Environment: real
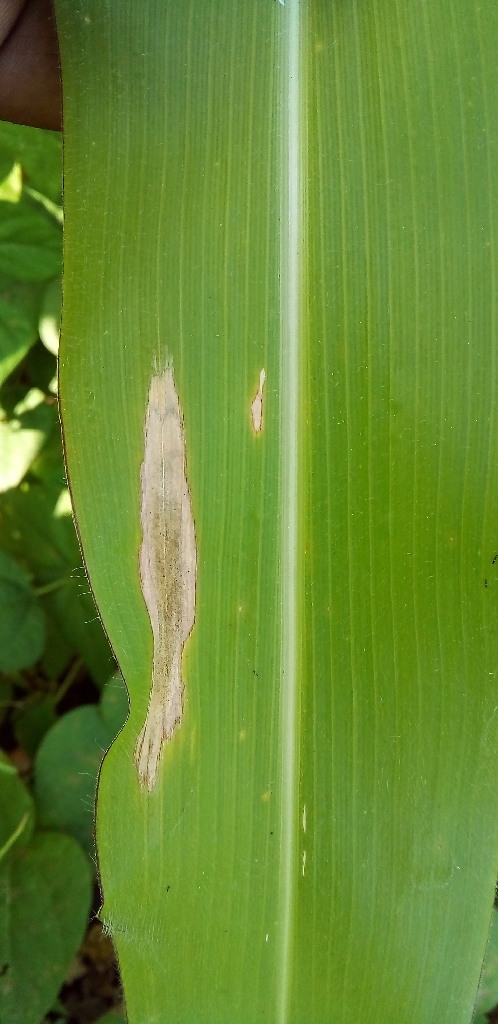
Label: northern_corn_leaf_blight